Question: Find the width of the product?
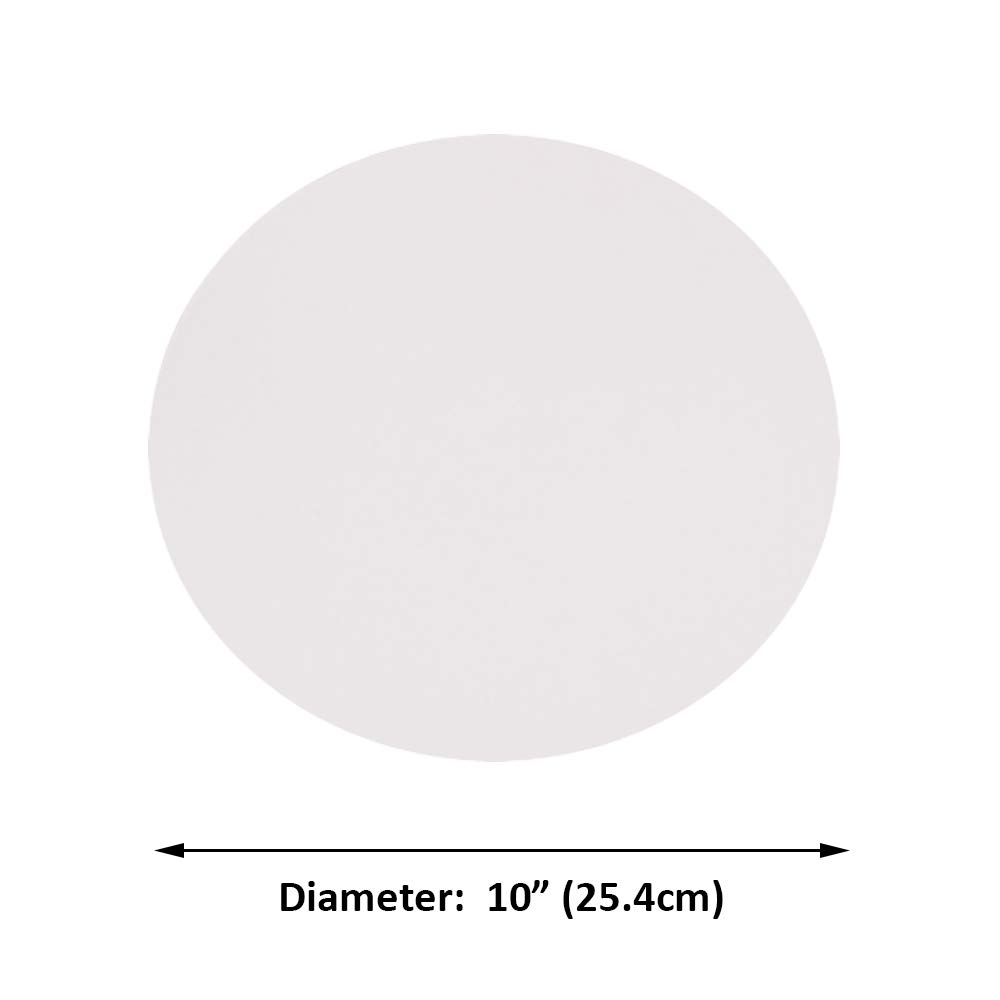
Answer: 25.4 centimetre